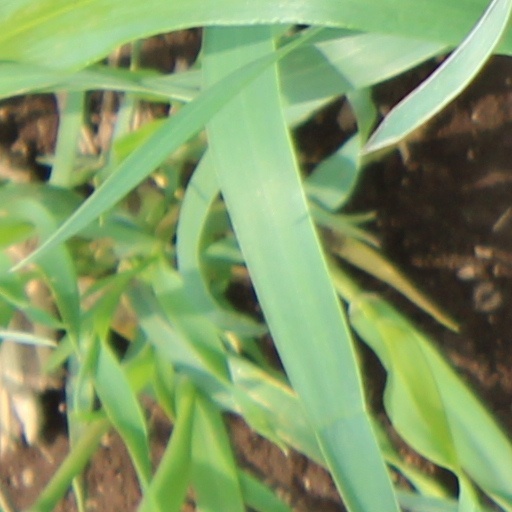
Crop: wheat